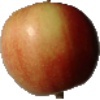
Label: Apple Red 2